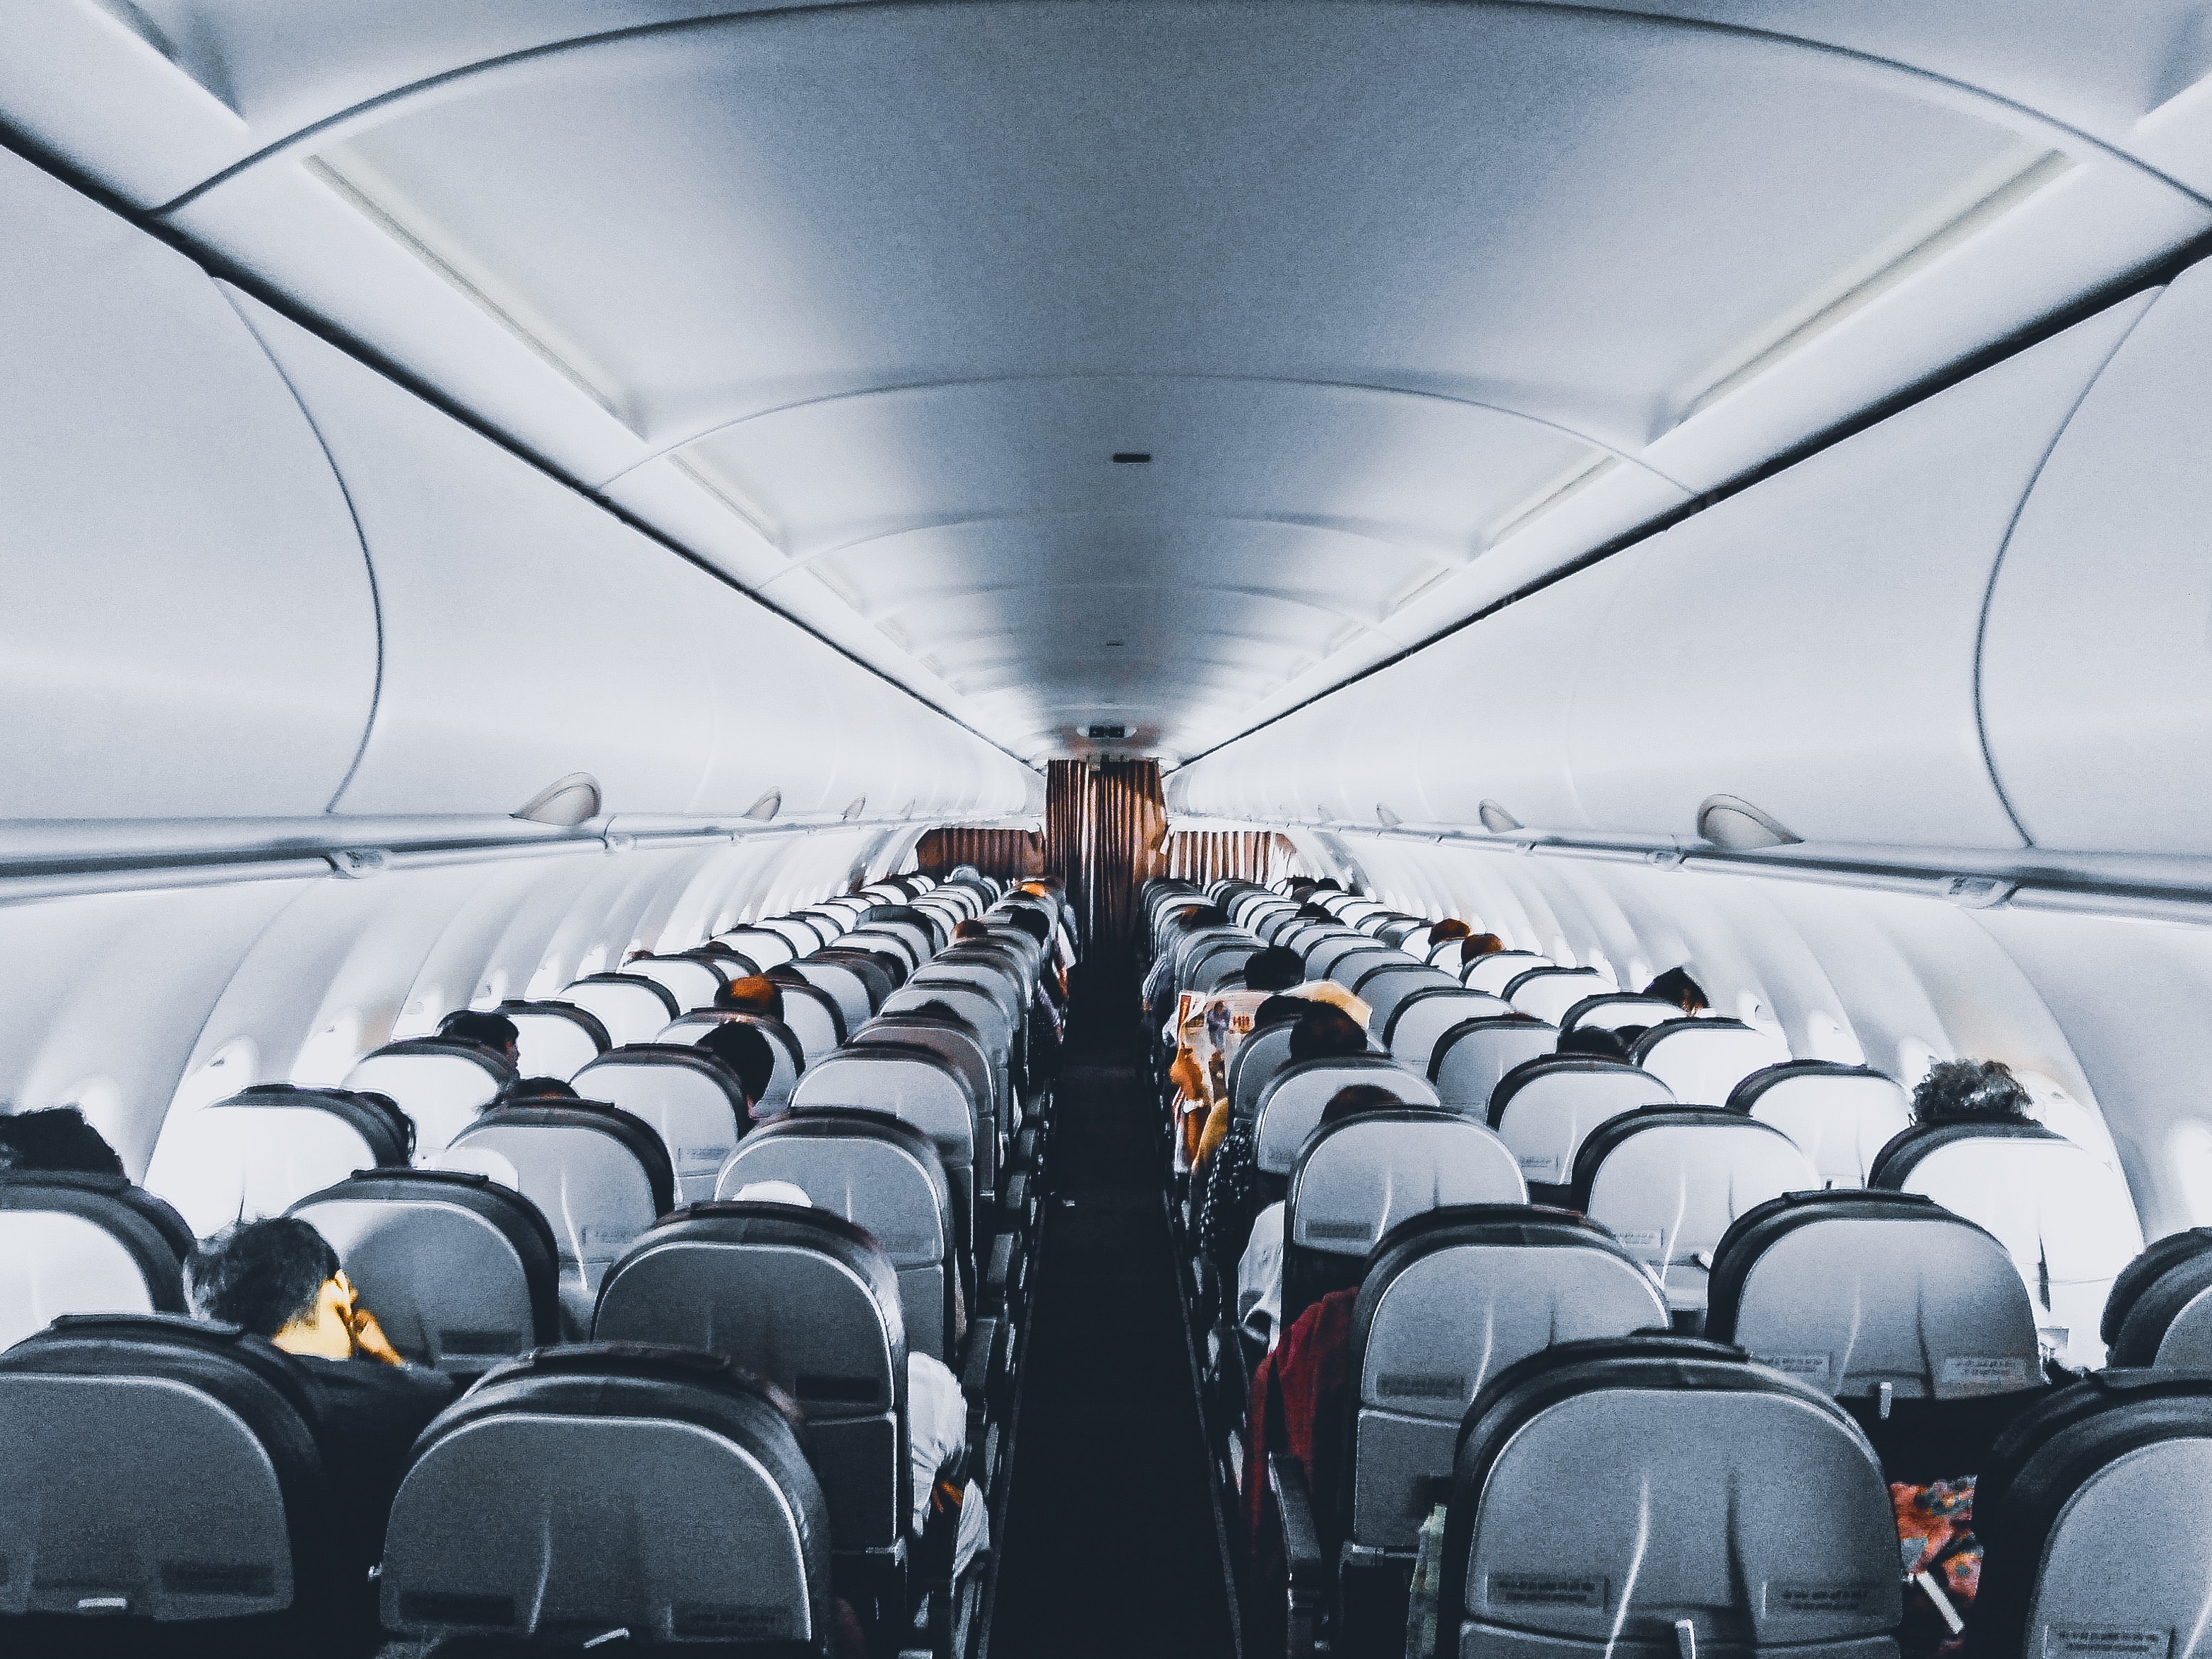
airplane, airline, air travel, aerospace engineering, vehicle, airliner, aircraft, aisle, aircraft cabin, narrow body aircraft